Charles Hamilton Aide

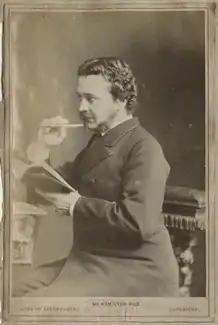
Charles Hamilton Aide

Charles Hamilton Aide (sometimes written as Aidé or Aïdé; 4 November 1826 – 13 December 1906) was "for many years a conspicuous figure in London literary society, a writer of novels, songs and dramas of considerable merit and popularity, and a skillful amateur artist". In particular, Aide was "known for such widely anthologized lyrics as 'Love, the Pilgrim', 'Lost and Found' and 'George Lee.